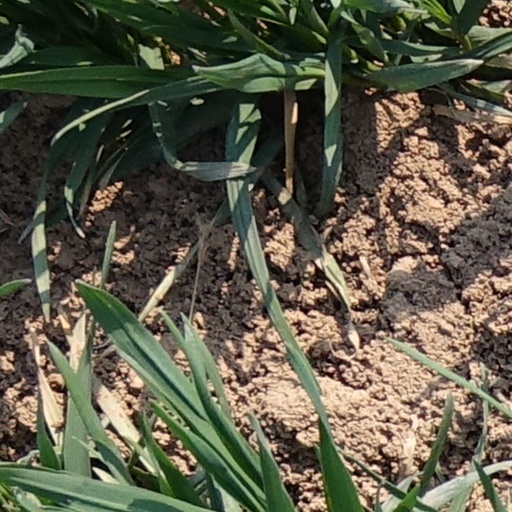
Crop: wheat